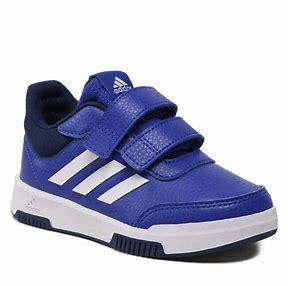
Brand: Adidas
Model: Tensaur Sport Training Hook And Loop